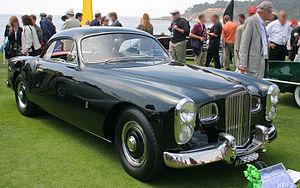
La Bentley Mark VI est une automobile produite par Bentley de 1946 à 1952. Elle succède à la Mark V.
Facel-Vega est une ancienne marque française d'automobiles de sport et de prestige apparue au Salon de l'Auto parisien d'octobre 1954 et disparue fin octobre 1964.